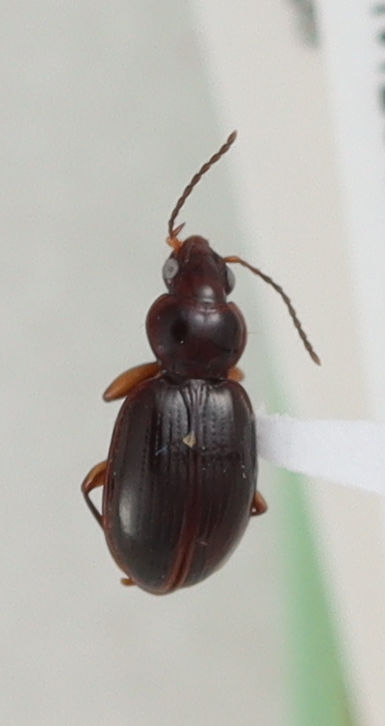
Scientific name: Mecyclothorax konanus
Plot: 14
Trap: E
Collected: 20190911